Kumbarees

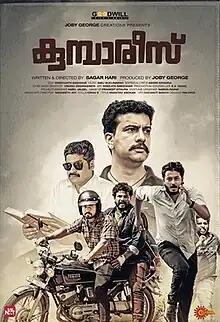
Theatrical release poster

Kumbarees is a 2019 Indian Malayalam-language action thriller film written and directed by Sagar Hari. It stars Vijayakumar, Ramesh Pisharody, Eldho Mathew, Aswin Jose, Tito Wilson and Jenson Alapatt. The film was released in theatres on 23 August 2019.